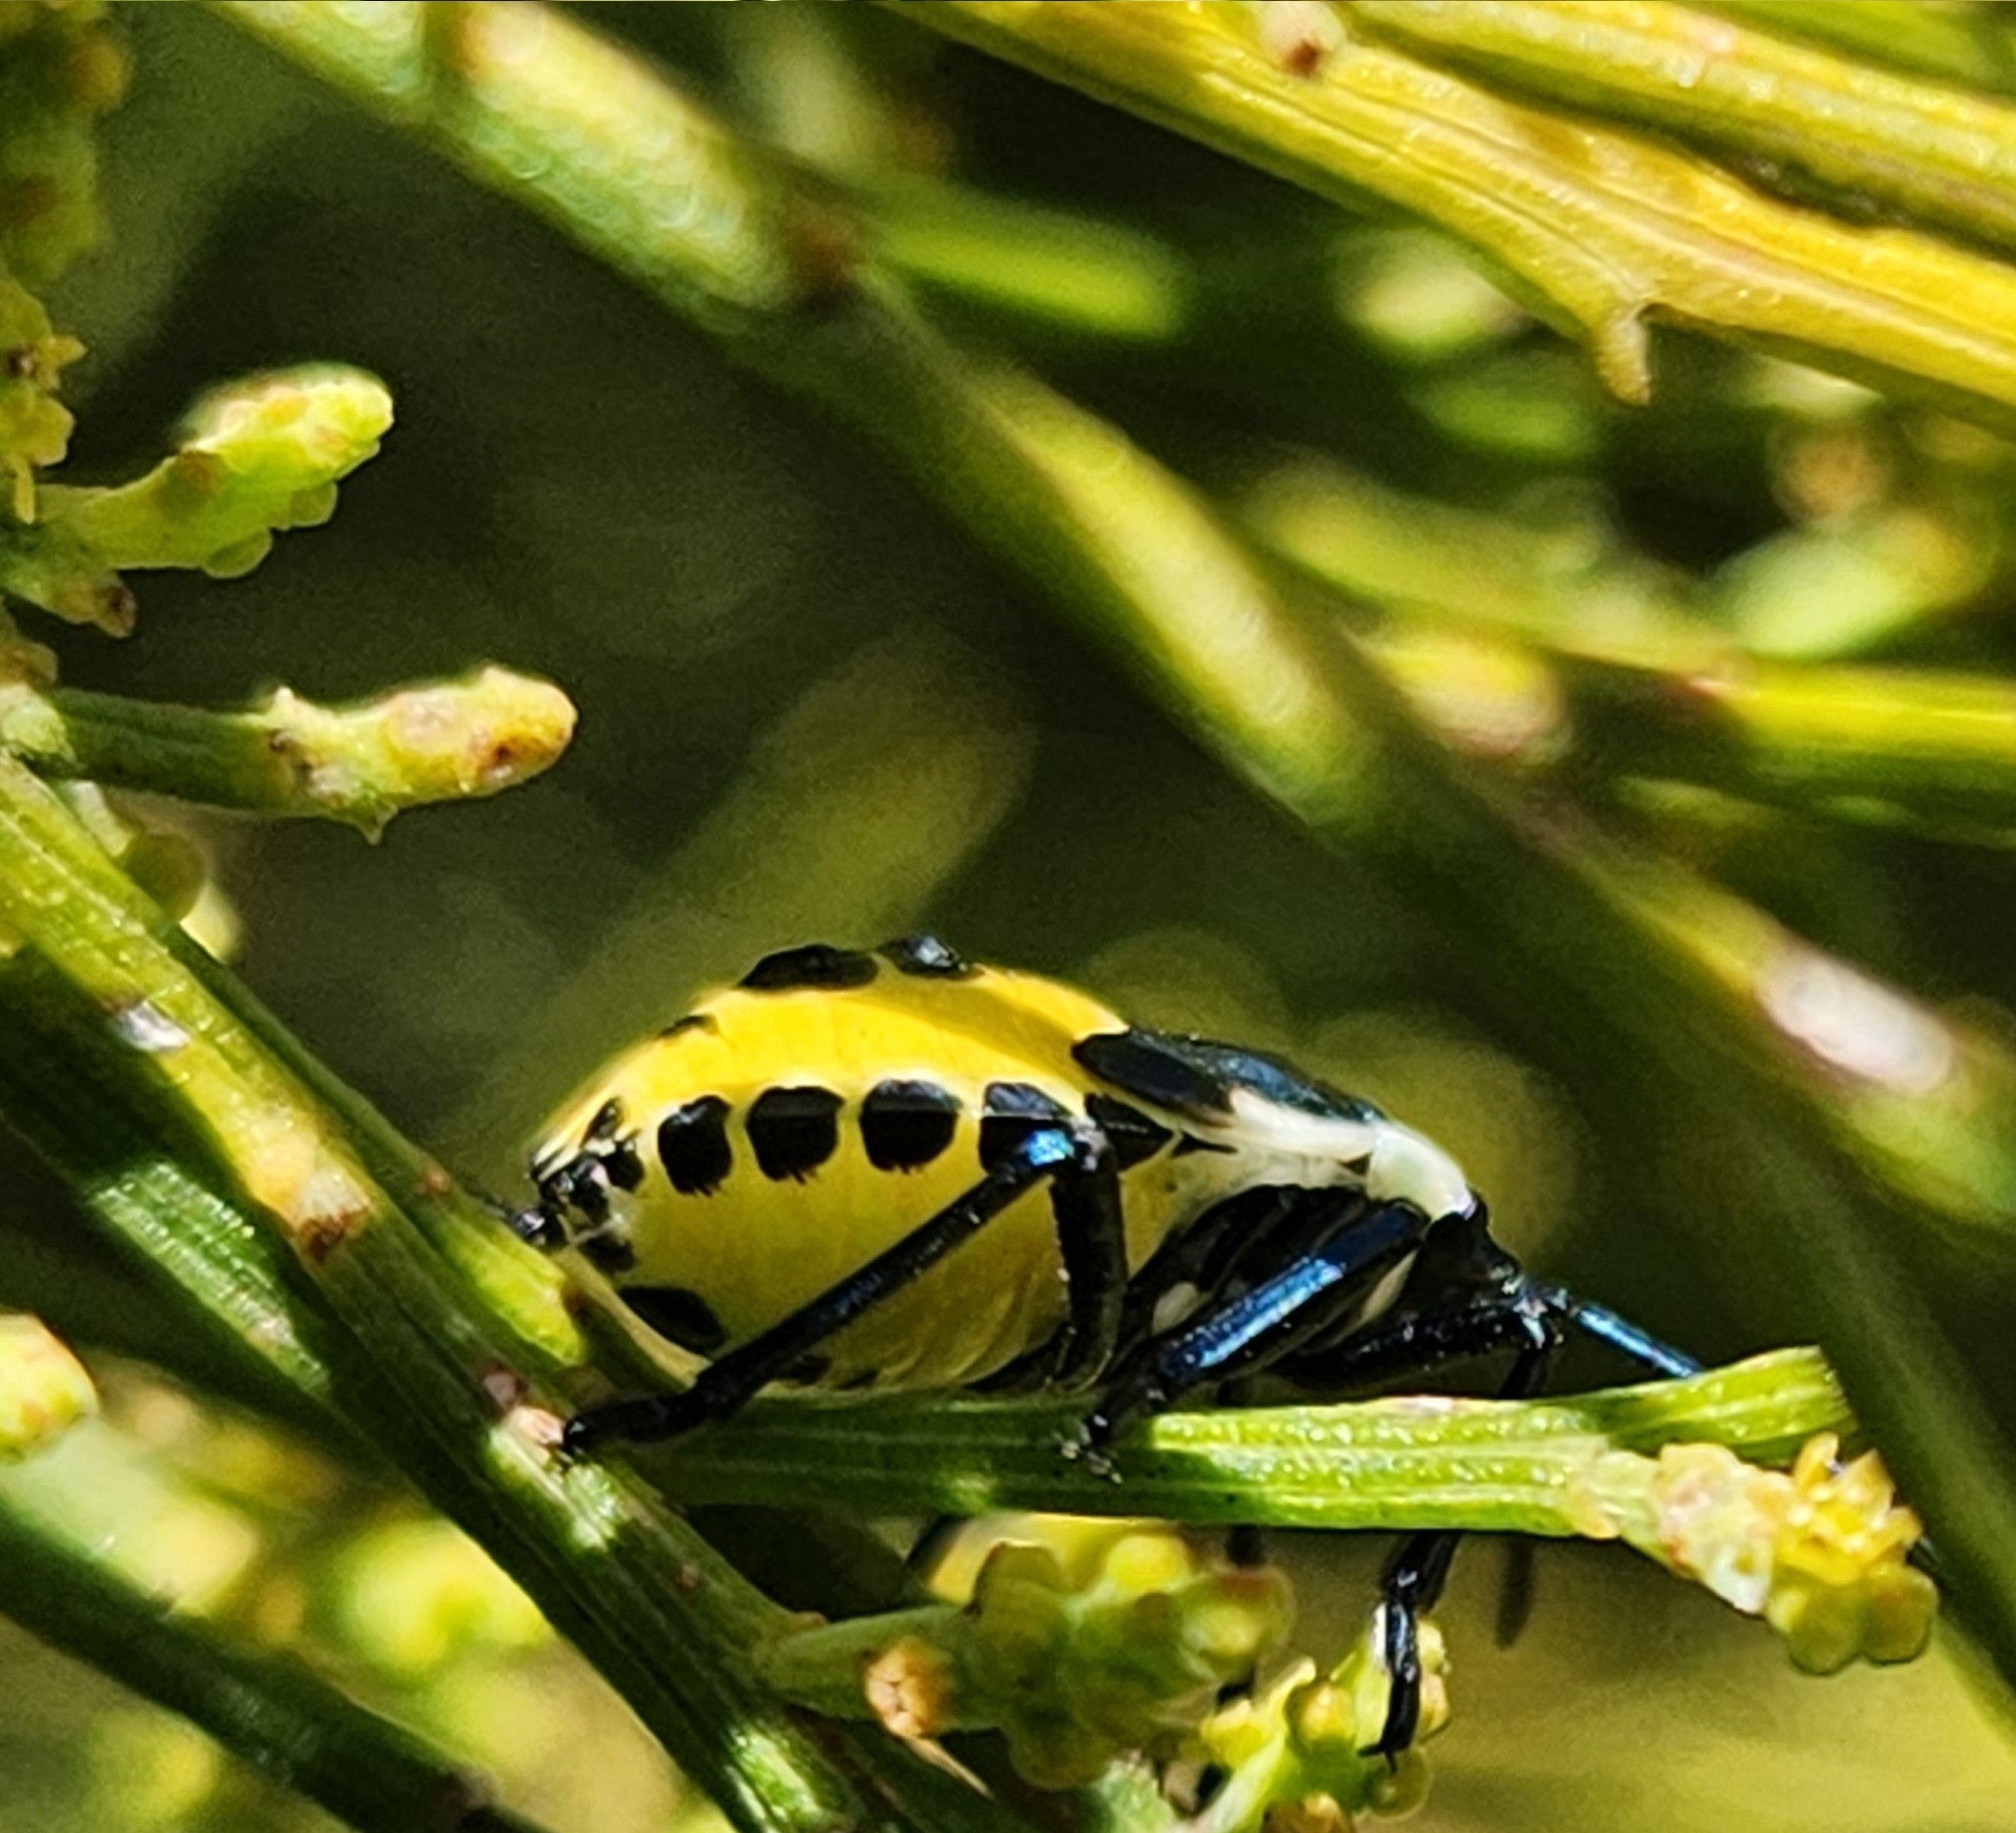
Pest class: stink_bug